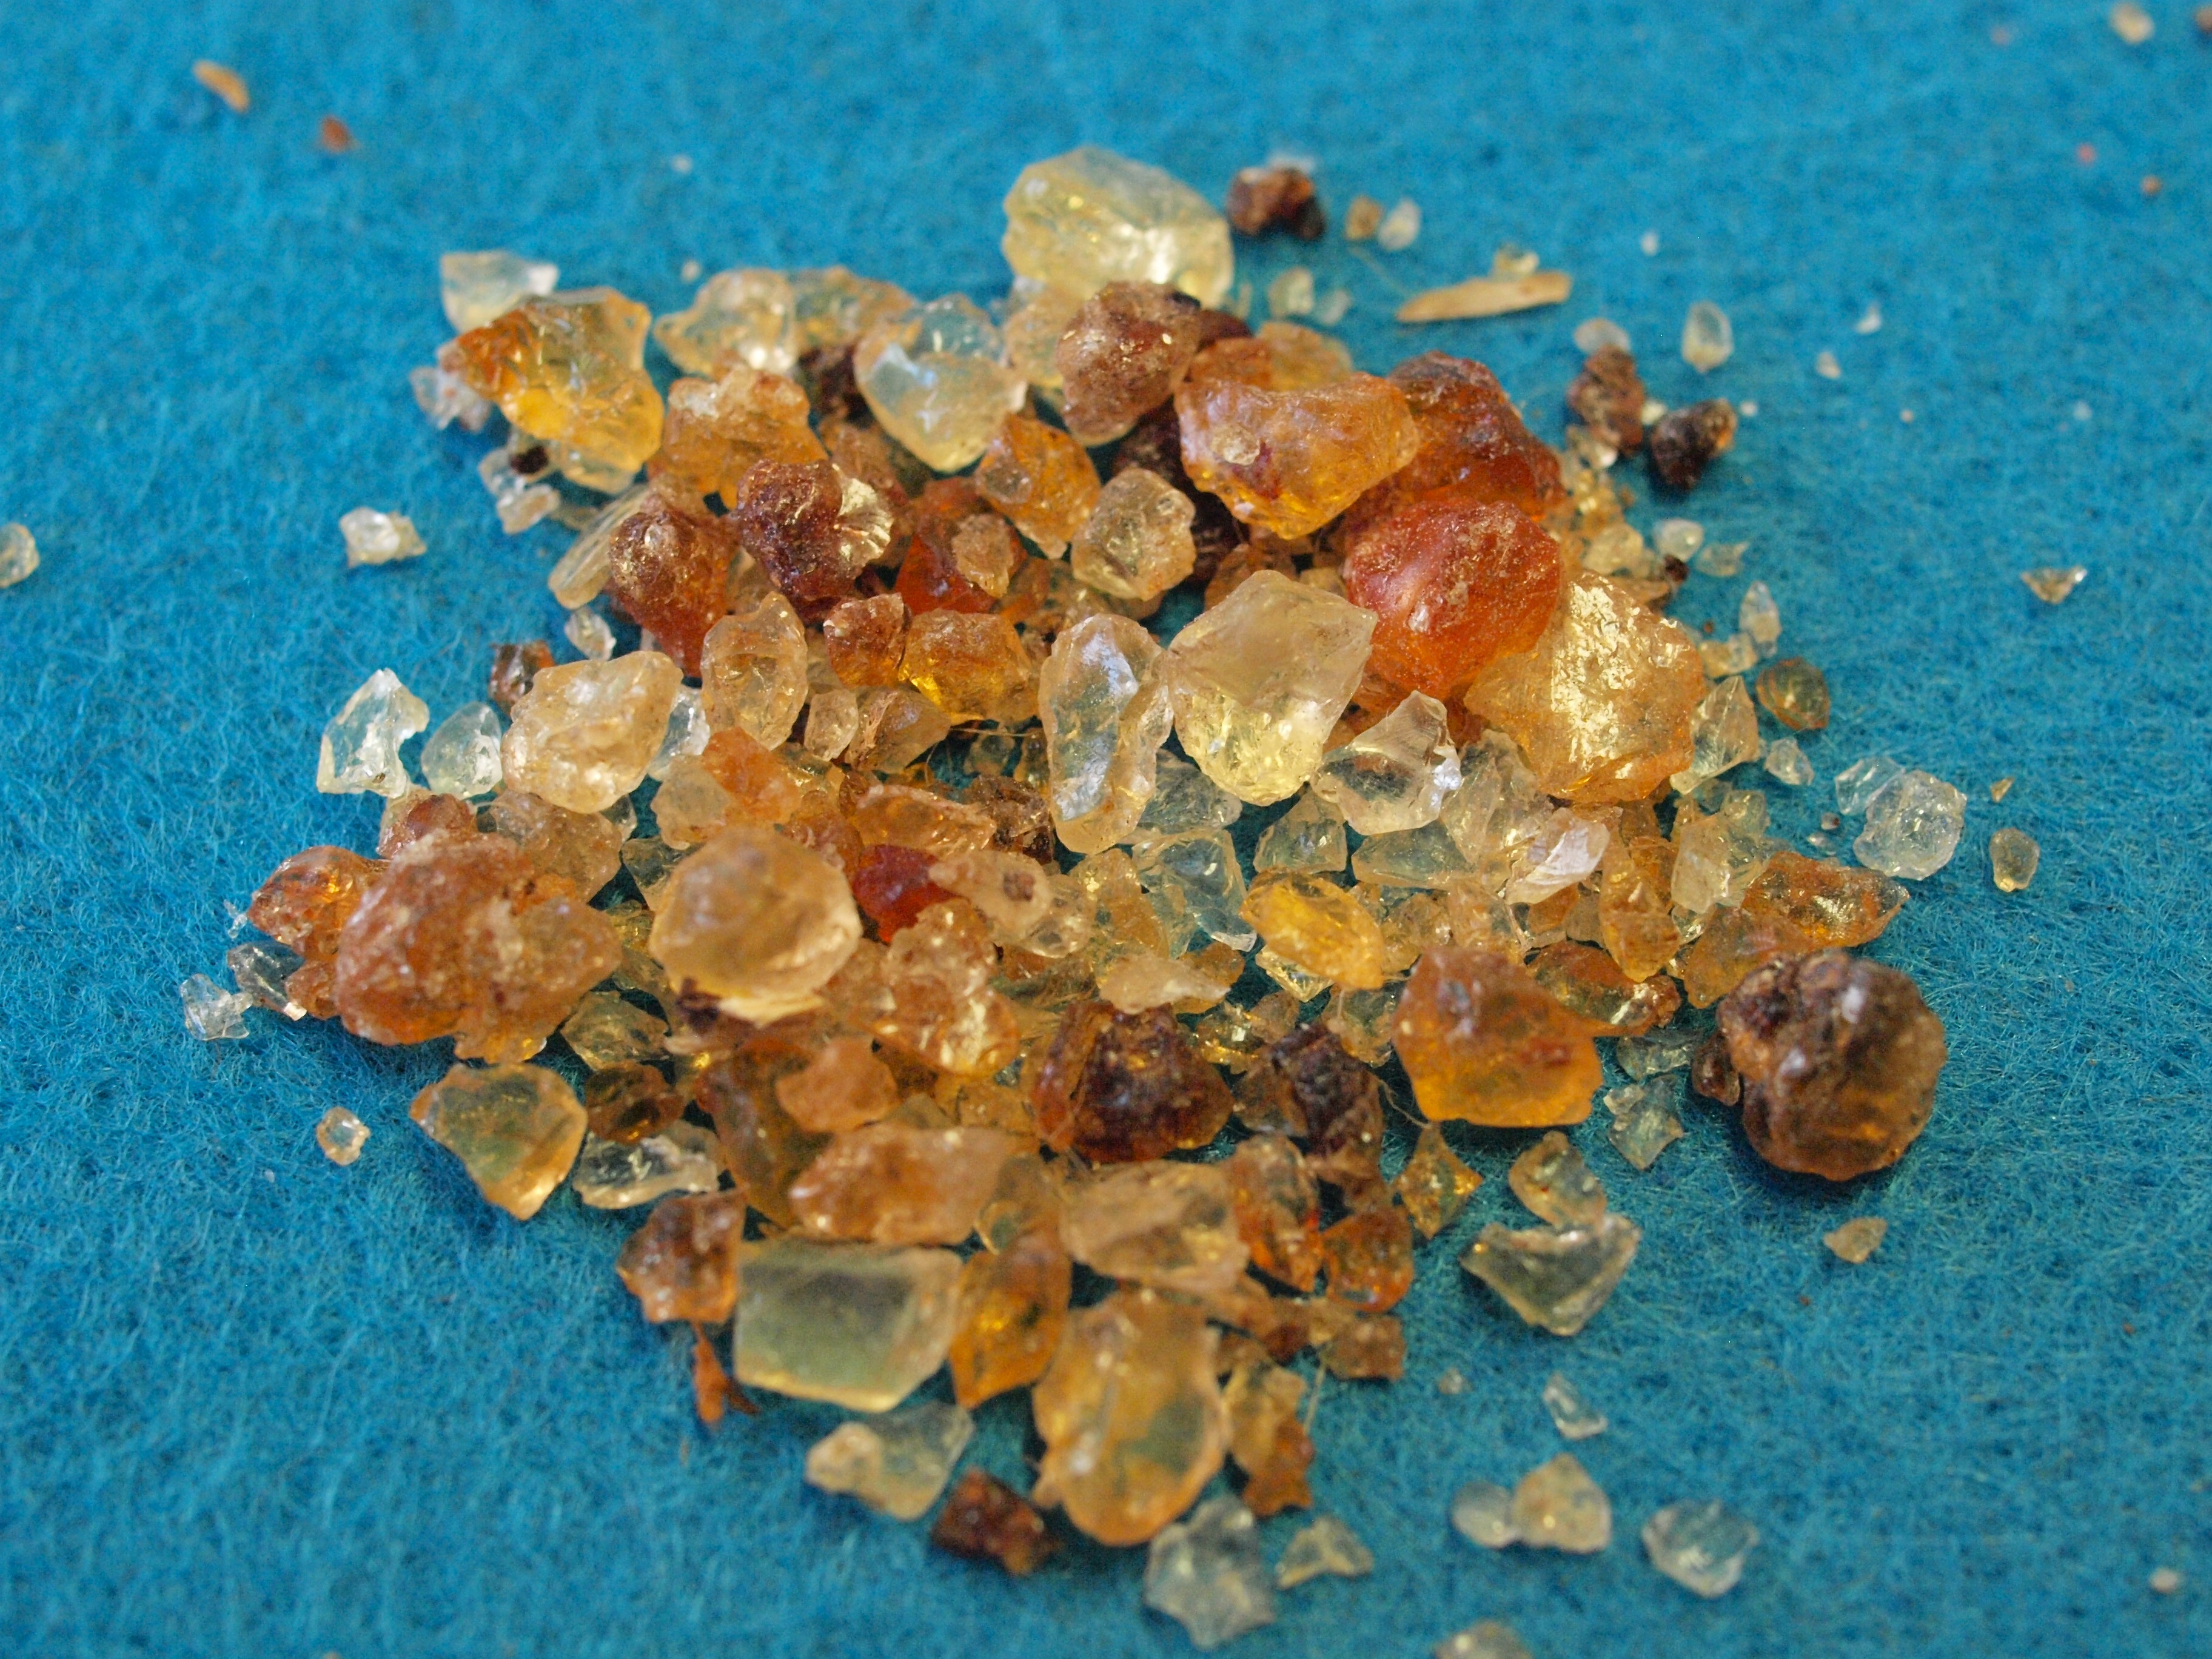
leaf, flower, material, jewellery, drug, mineral, binder, adhesive, fashion accessory, gum arabic, acacia resin